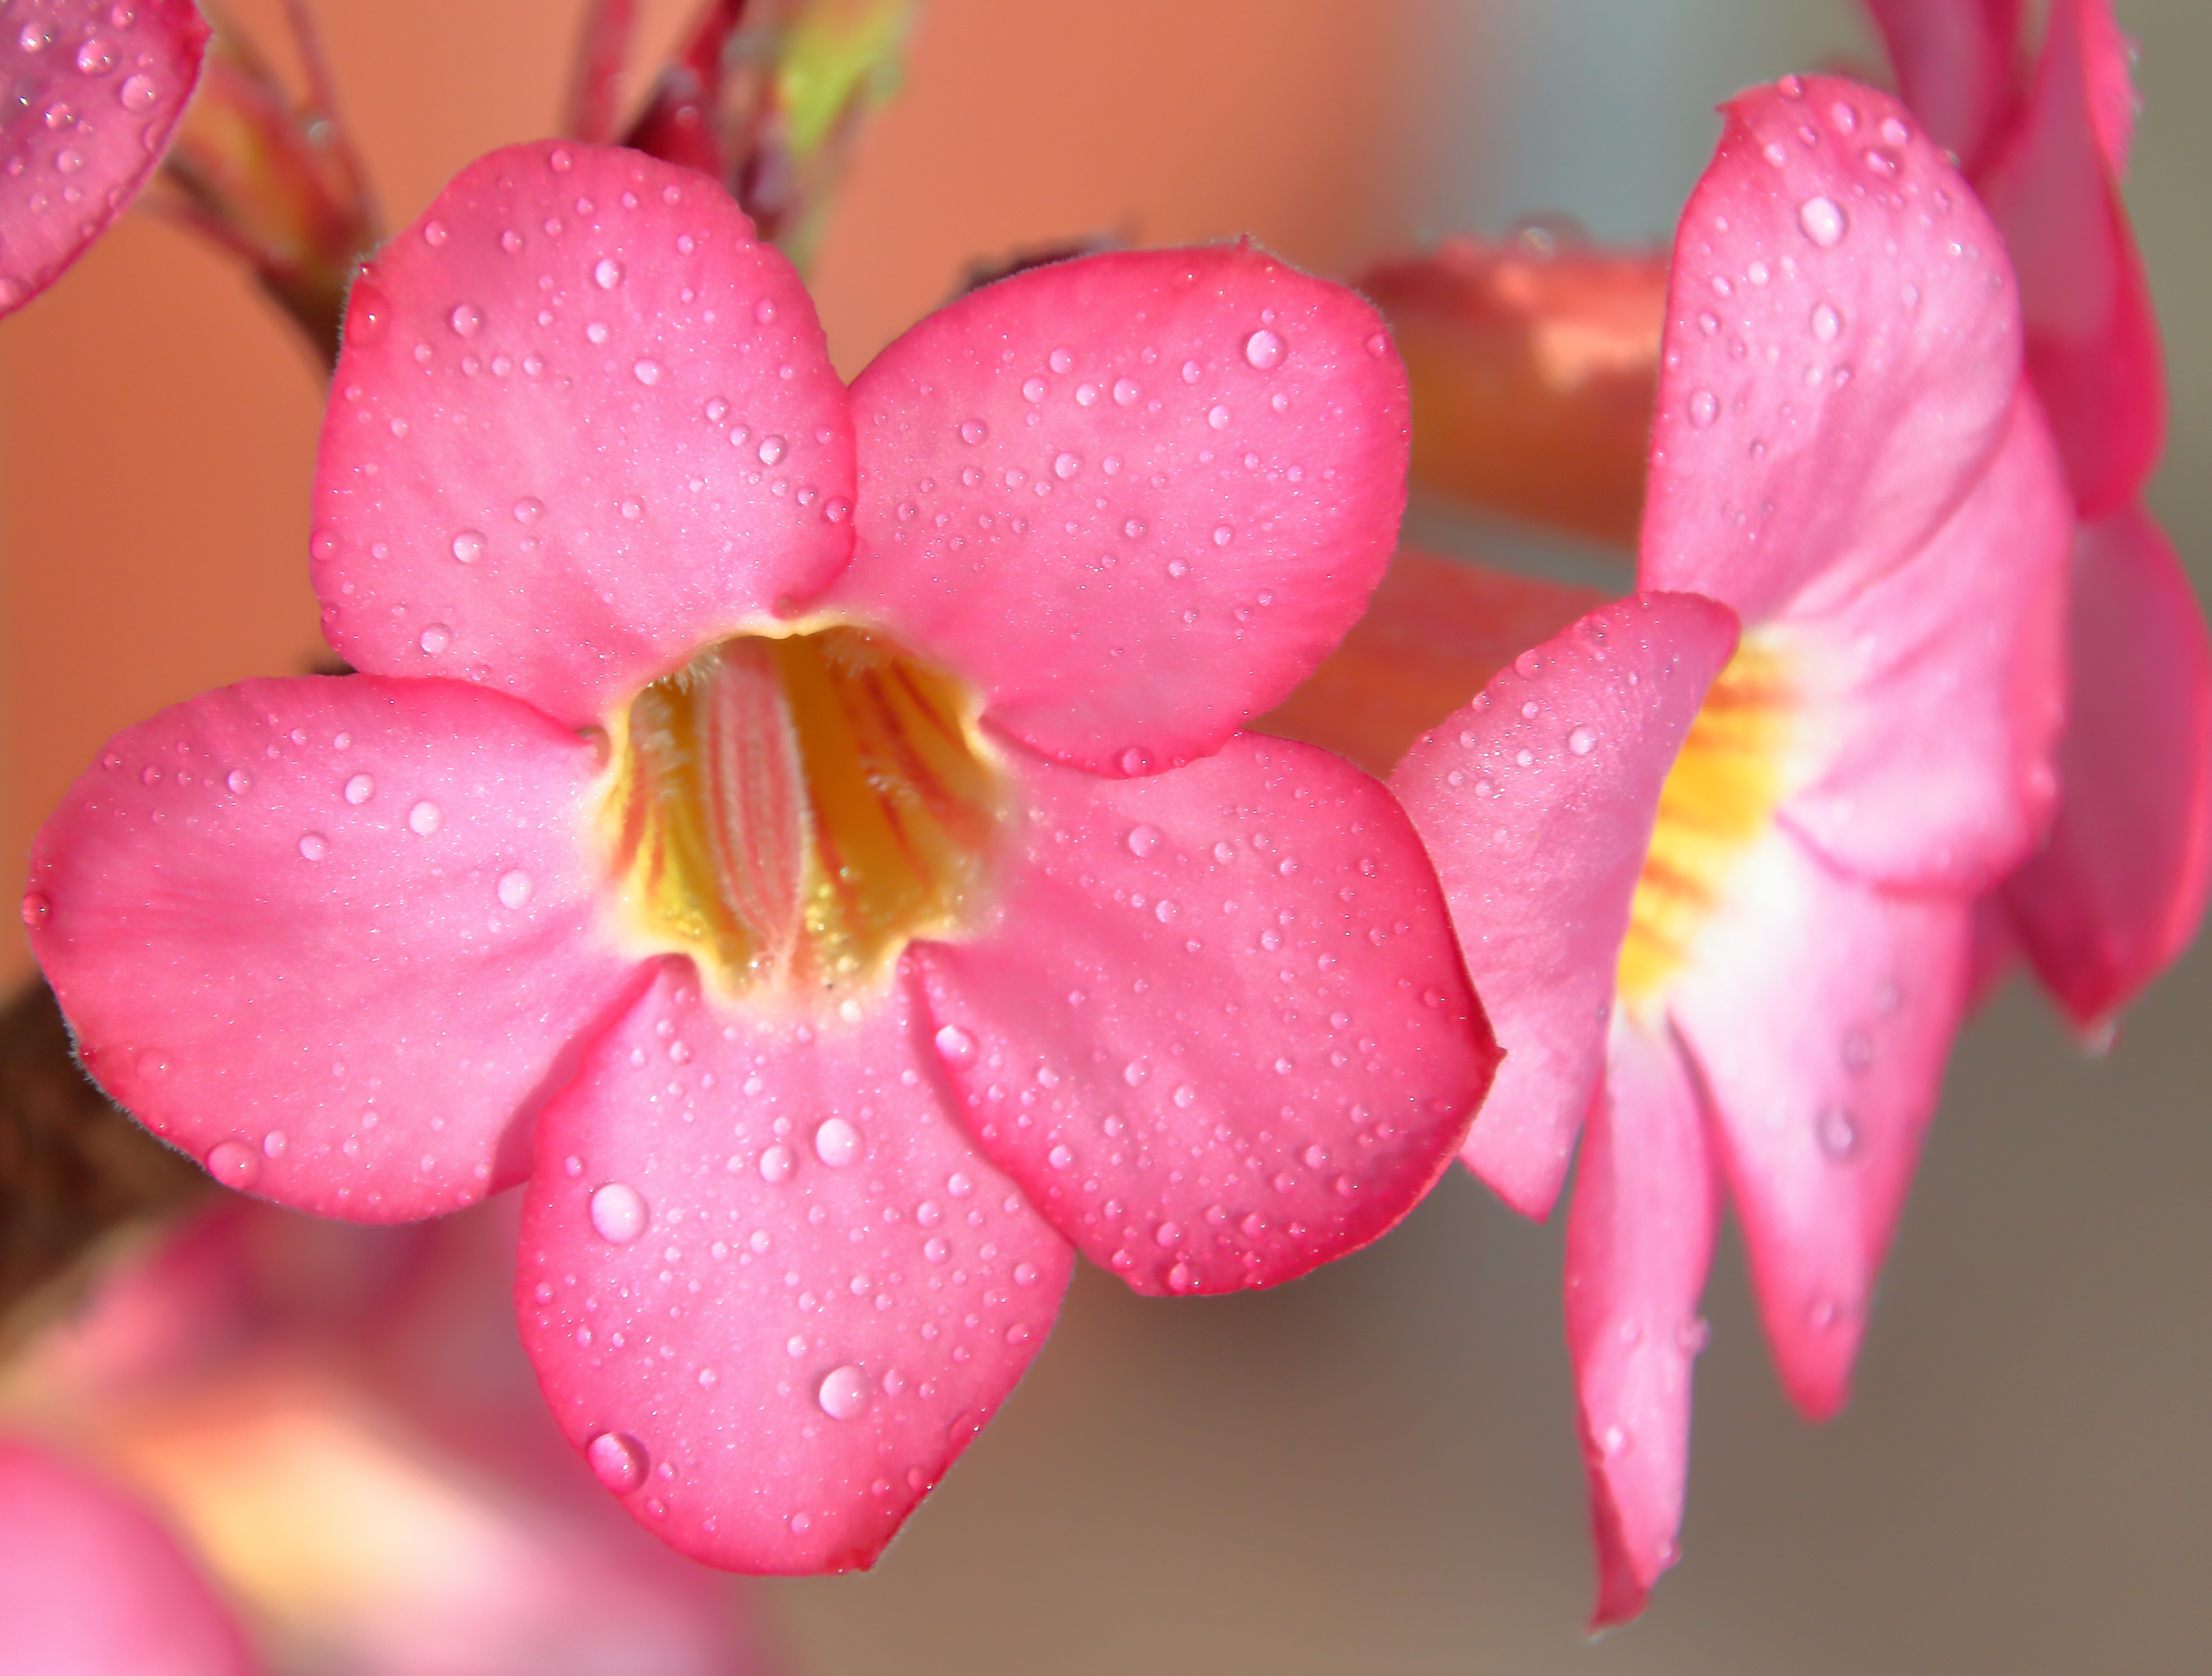
screen, water, nature, blossom, plant, white, photography, rain, desert, flower, petal, wet, wild, spring, green, red, color, macro, yellow, garden, pink, close, flora, plants, orchid, flowers, wild flowers, background, petals, violet, rosa, lotus, wallpaper, beauty, drops, zoom, beautiful, image, pretty, eastern, tones, adenium, flowering, feeling, warmth, macro photography, flowering plant, the desert rose, cattleya, free photo, free pink, land plant, moth orchid